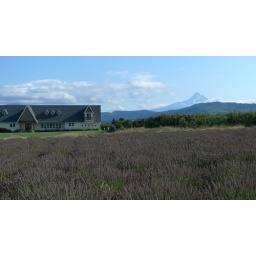
By this time in the day, the clouds near the peak of the mountain had cleared and we had a spectacular view.